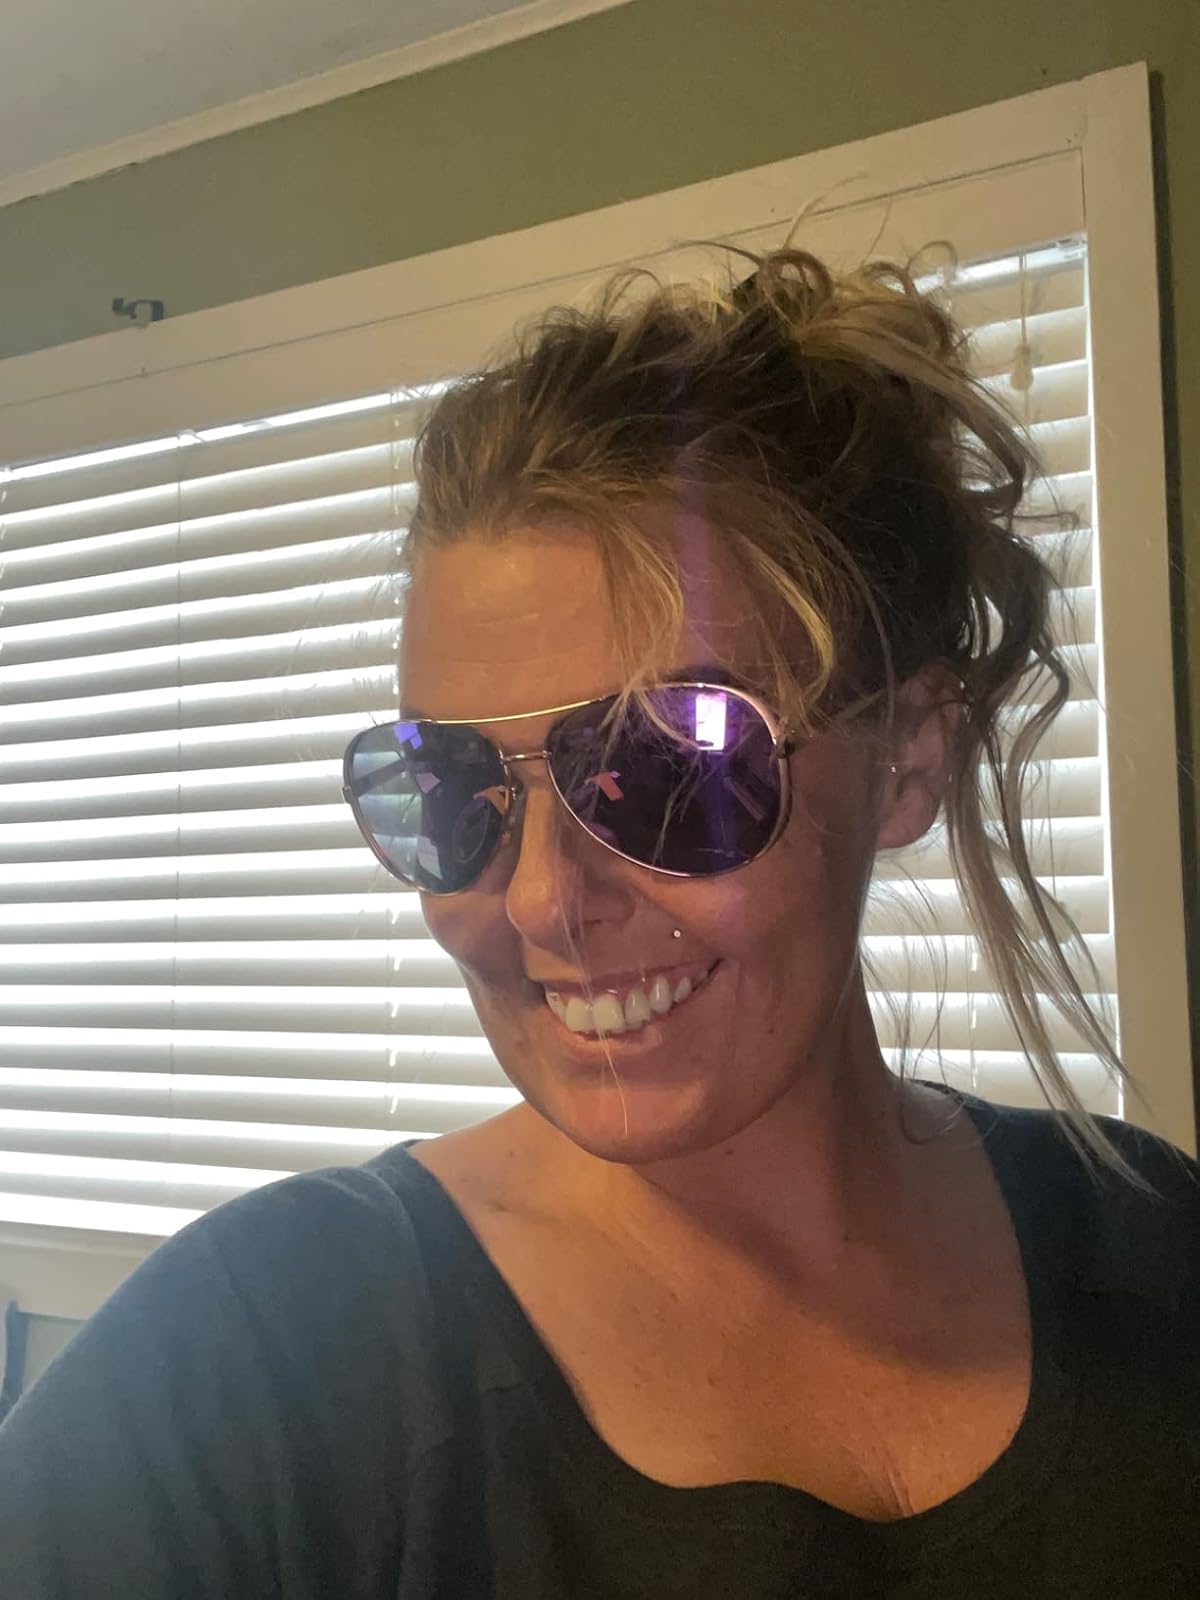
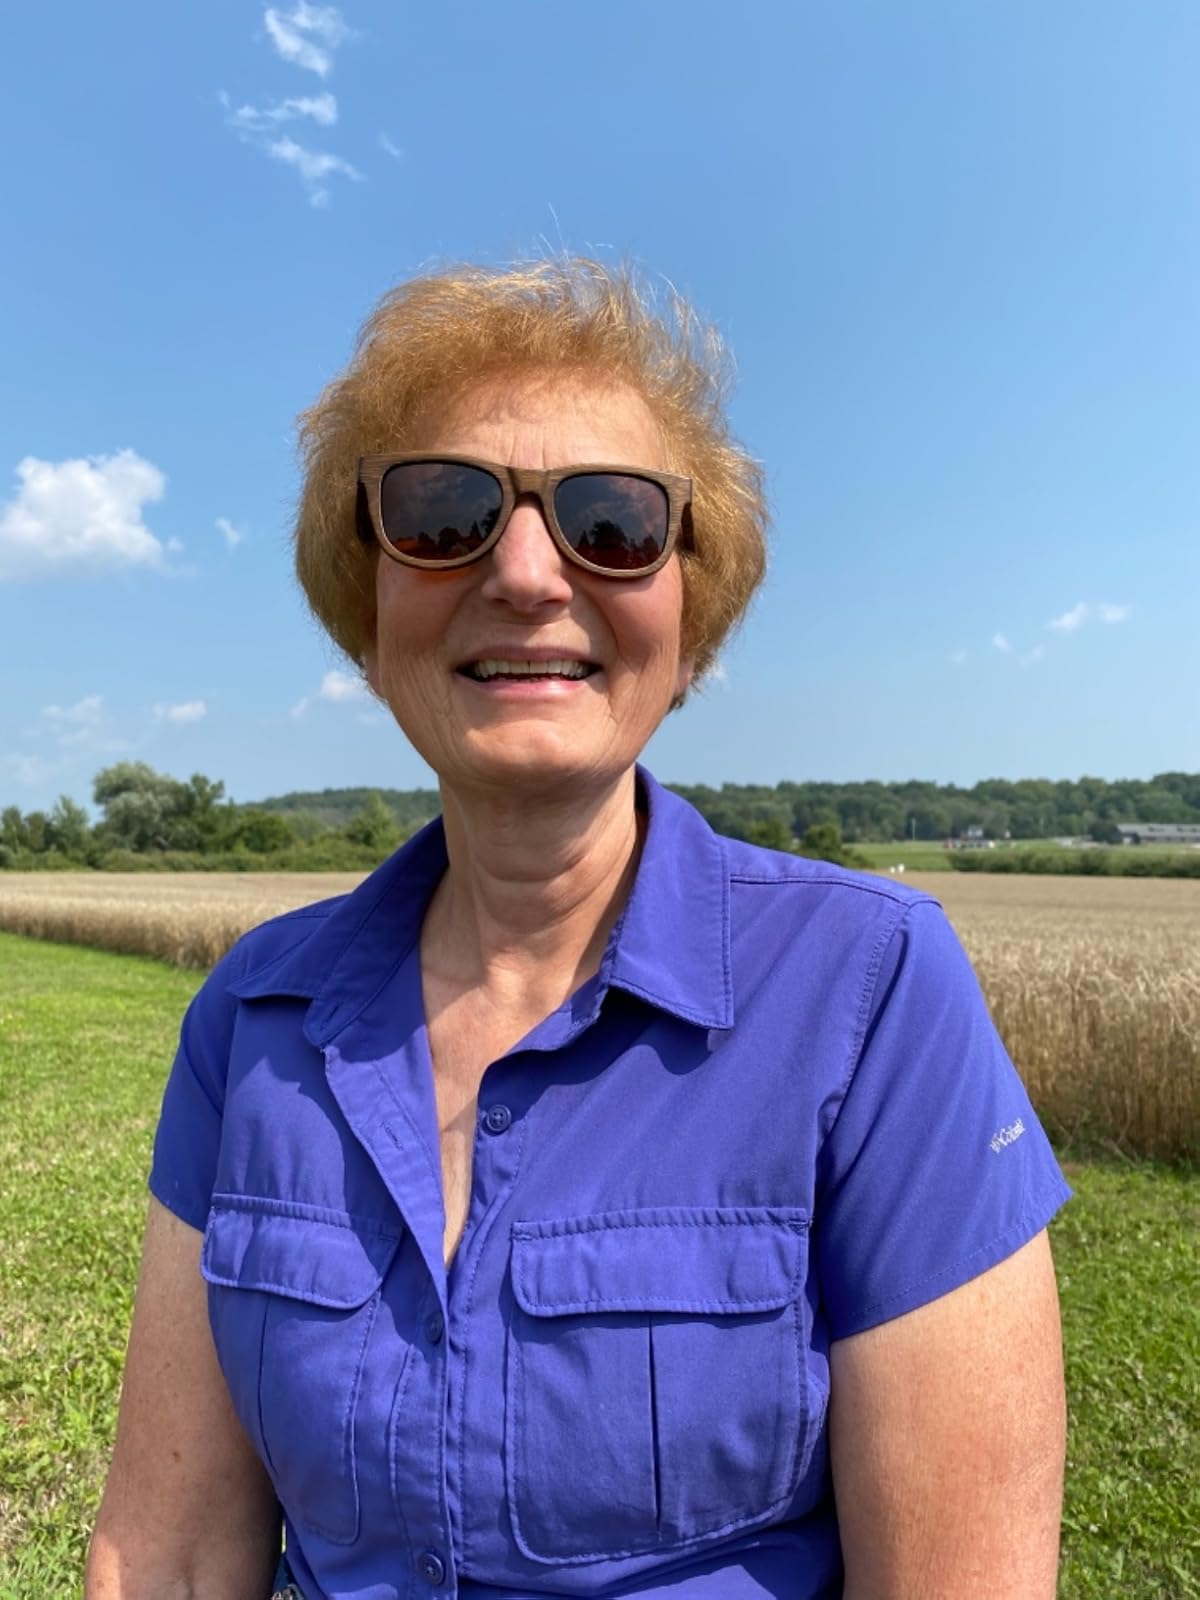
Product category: accessories_sunglasses
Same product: no